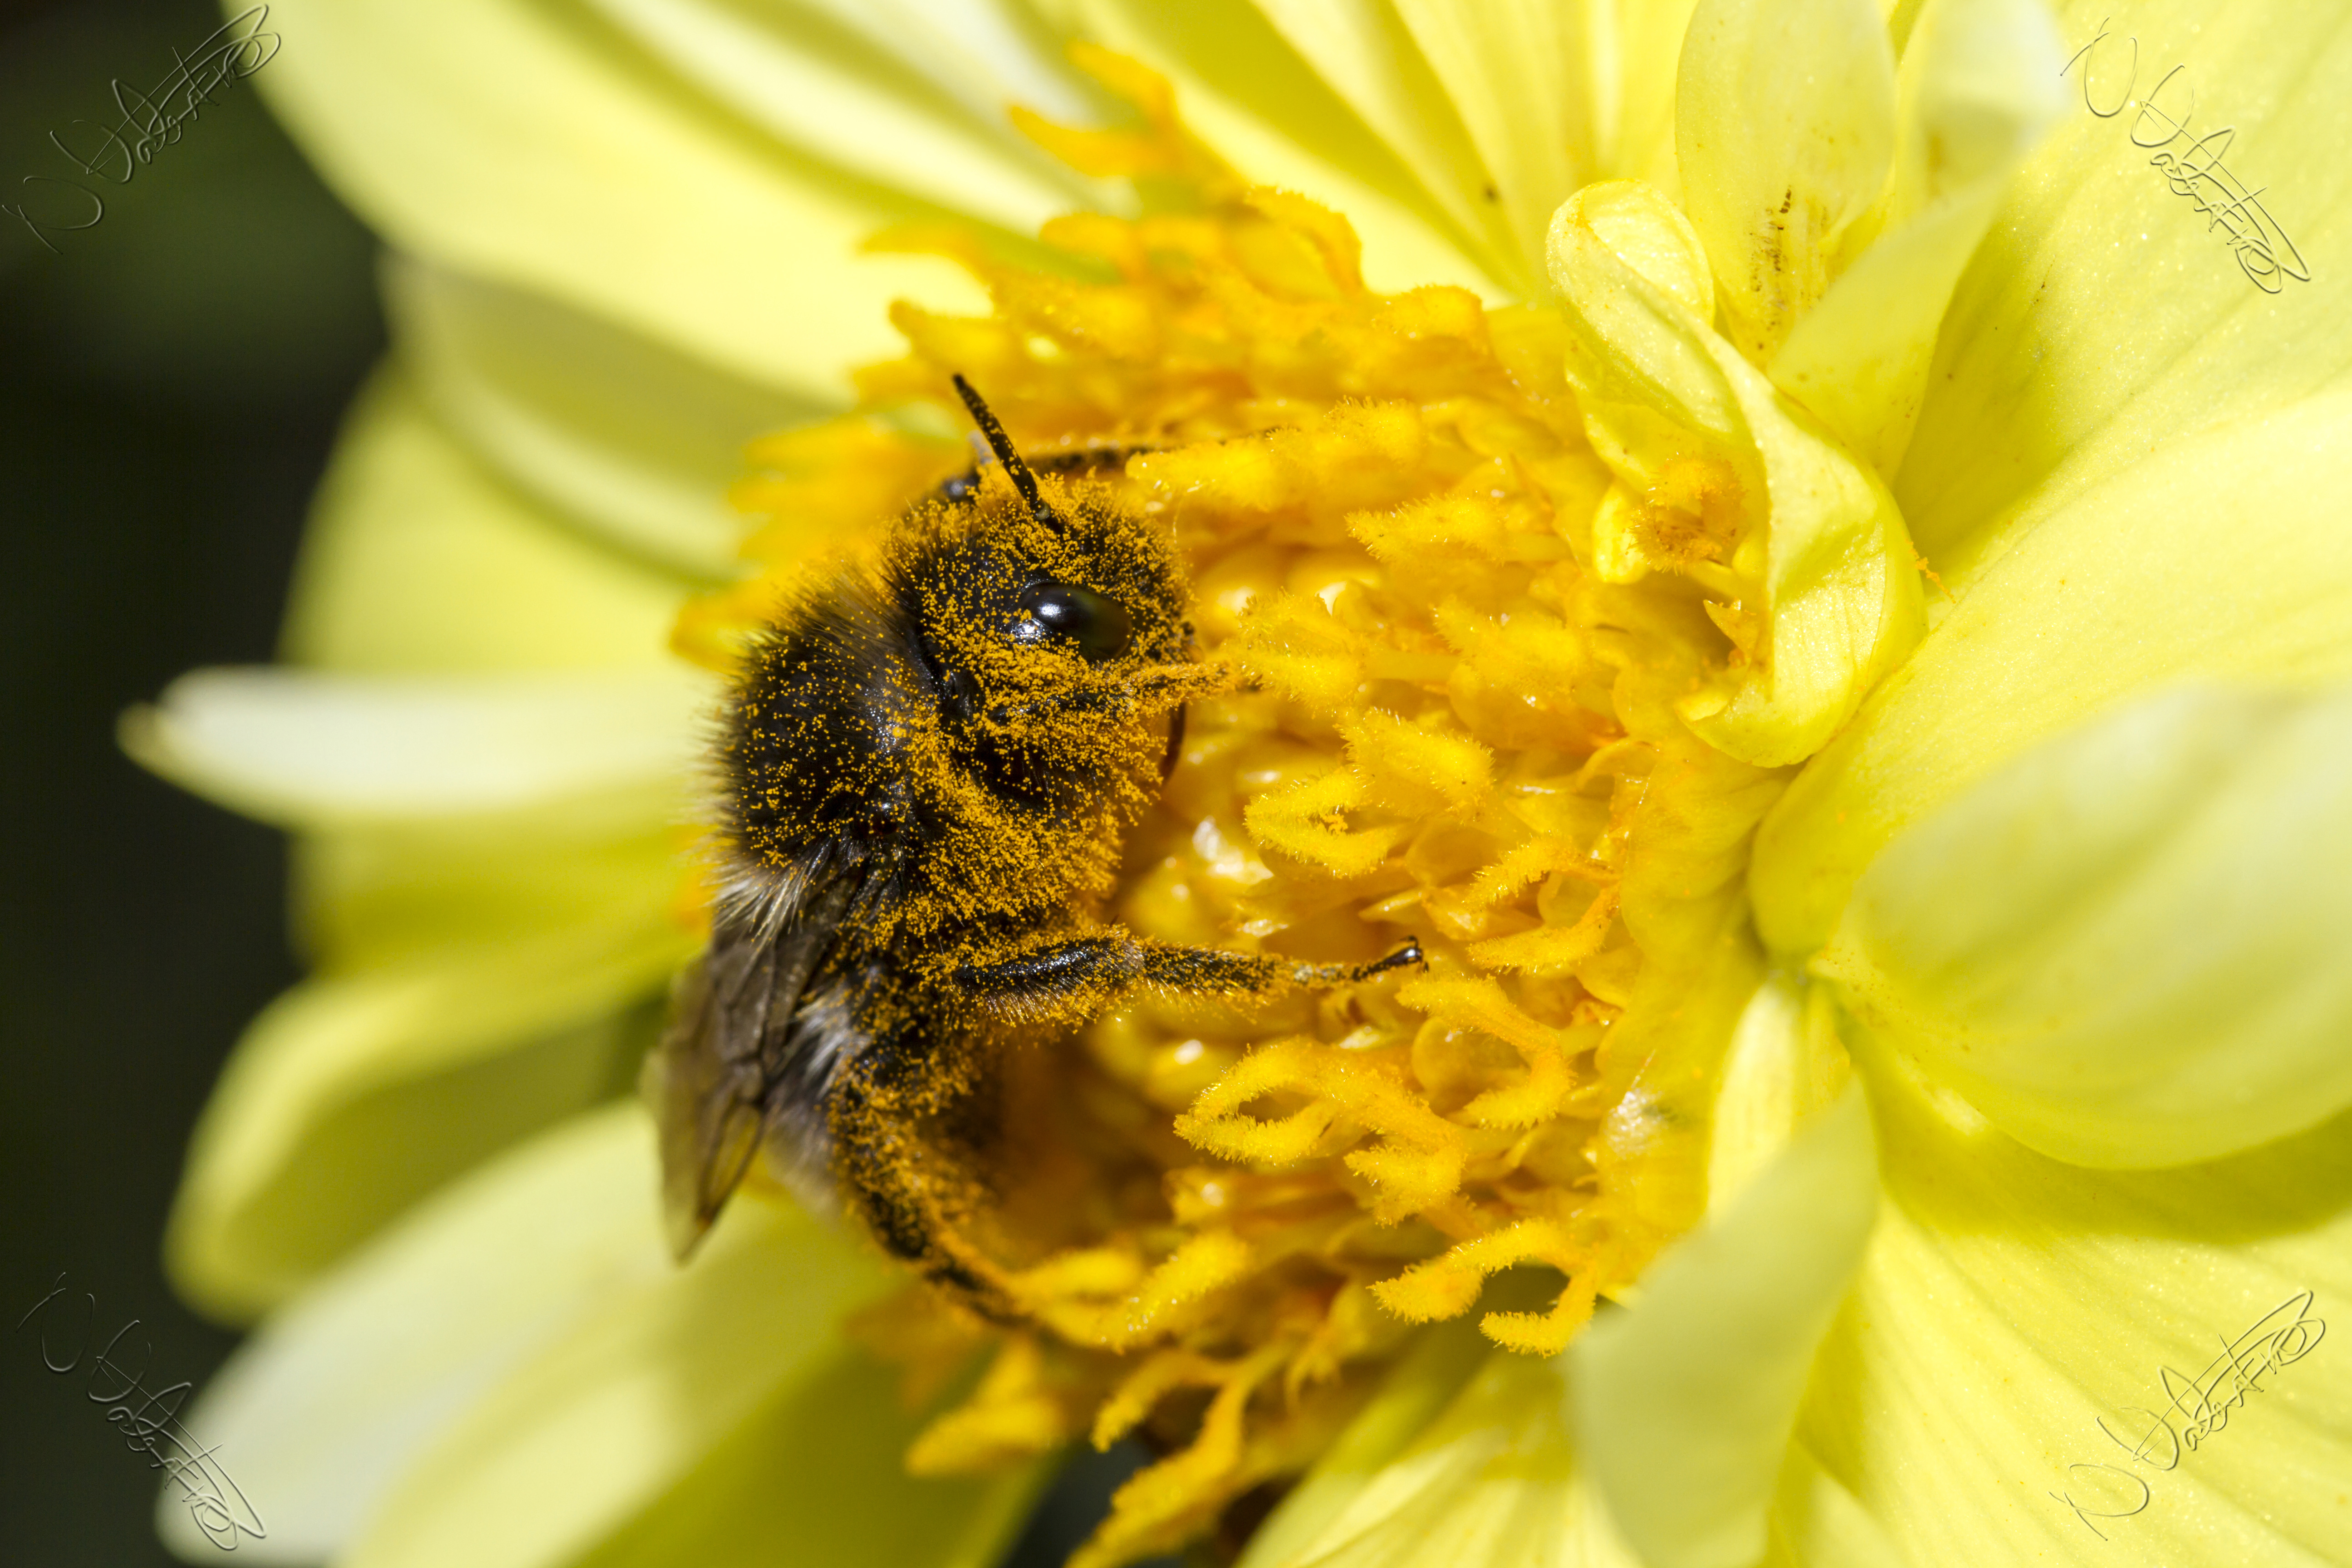
plant, photography, flower, petal, pollen, insect, macro, canon, yellow, garden, flora, fauna, invertebrate, close up, dahlia, outdoors, uk, bee, 7d, bumblebee, nectar, peterborough, macro photography, honey bee, pollinator, membrane winged insect